Stefanos Galanopoulos

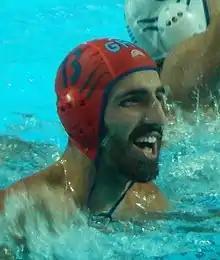

Stefanos Galanopoulos (born 22 February 1993) is a water polo player of Greece. He was part of the Greek team winning the bronze medal at the 2015 World Aquatics Championships.